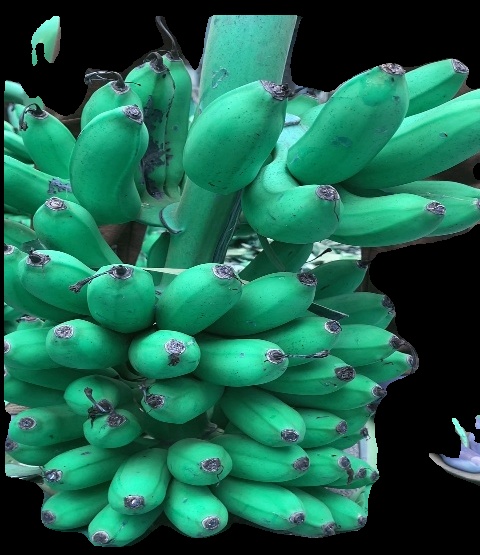
Variety: rasbale
Grade: grade1